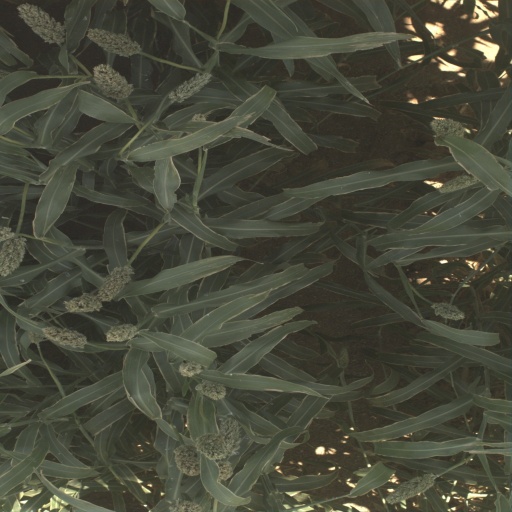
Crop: sorghum